Hazlegrove Preparatory School

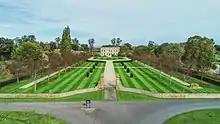

The school is part of a foundation created by Richard Fitzjames (Bishop of London) with his nephew John Fitzjames (later to become Chief Justice of the King's Bench) whose family crest incorporated the bearded dolphin which remains part of the school crest today. After only twenty years of existence, the school was closed with the dissolution of the Monasteries resulting with the surrender of the Abbey including all the endowments of the school to Henry VIII until 1547, and then Edward VI, his son. For ten years the school ceased to exist until a "humble petition" was presented to Edward VI requesting him to restore the endowments of the school. This was granted with the school being called the Free Grammar School of King Edward the Sixth. This Royal Foundation led to a crown being placed above the dolphin on the school crest. The original endowments of the school were re-granted to a Corporation that was to consist of twelve governors. This may be the first school to have a Governing Body with an unbroken record of the proceedings of the meetings of the Governors dating back to 1553. Hazlegrove Preparatory School was created when the Junior School was moved to Hazlegrove House, after World War II in 1947, to be able to satisfy the increasing demand for places.